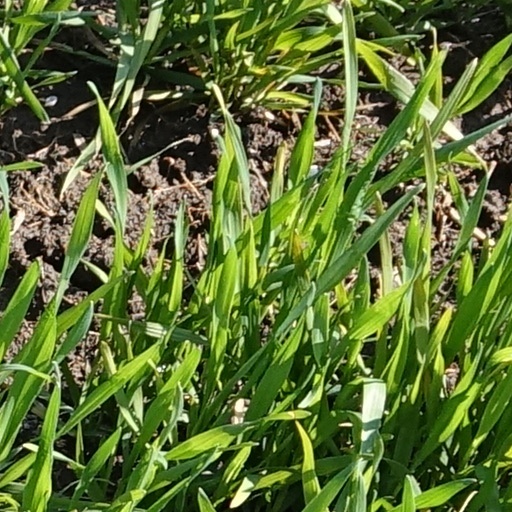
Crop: wheat